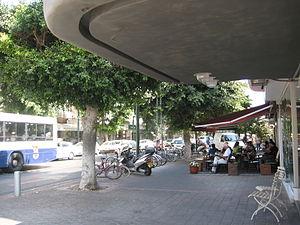
La ville de Tel Aviv-Jaffa est divisée en neuf arrondissements administratifs. La division en arrondissements est numérotée en partant du nord de la ville vers le sud. Chacun des arrondissements comporte plusieurs quartiers.